Mars in fiction

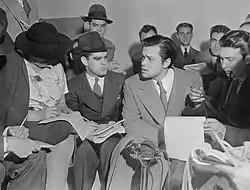
Orson Welles interviewed by reporters after his 1938 radio adaptation of "The War of the Worlds" caused a panic

Because early versions of the nebular hypothesis of Solar System formation held that the planets were formed sequentially starting at the outermost planets, some authors envisioned Mars as an older and more mature world than the Earth, and it became the setting for many utopian works of fiction. This genre made up the majority of stories about Mars in the late 1800s and continued to be represented through the early 1900s. The earliest of these works was the 1880 novel "Across the Zodiac" by Percy Greg. The 1887 novel "" by William James Roe portrays a Martian society where everyone ages backwards. The 1890 novel "A Plunge into Space" by Robert Cromie depicts a society that is so advanced that life there has become dull and, as a result, the humans who visit succumb to boredom and leave ahead of schedule—to the approval of the Martians, who have come to view them as a corrupting influence. The 1892 novel "Messages from Mars, By Aid of the Telescope Plant" by Robert D. Braine is unusual in portraying a completely rural Martian utopia without any cities. An early work of feminist science fiction, Jones's and Merchant's 1893 novel "Unveiling a Parallel: A Romance", depicts a man from Earth visiting two egalitarian societies on Mars: one where women have adopted male vices and one where equality has brought out everyone's best qualities. The 1897 novel "Auf zwei Planeten" ("Two Planets") by German science fiction pioneer Kurd Lasswitz contrasts a utopian society on Mars with that society's colonialist actions on Earth. The book was translated into several languages and was highly influential in Continental Europe, including inspiring rocket scientist Wernher von Braun, but did not receive a translation into English until the 1970s, which limited its impact in the Anglosphere. The 1910 novel "The Man from Mars, Or Service for Service's Sake" by portrays a civilization on Mars based on a variation on Christianity where woman was created first, in contrast to the conventional Genesis creation narrative. Hugo Gernsback depicted a science-based utopia on Mars in the 1915–1917 serial "Baron Münchhausen's New Scientific Adventures", but by and large, World War I spelled the end for utopian Martian fiction.